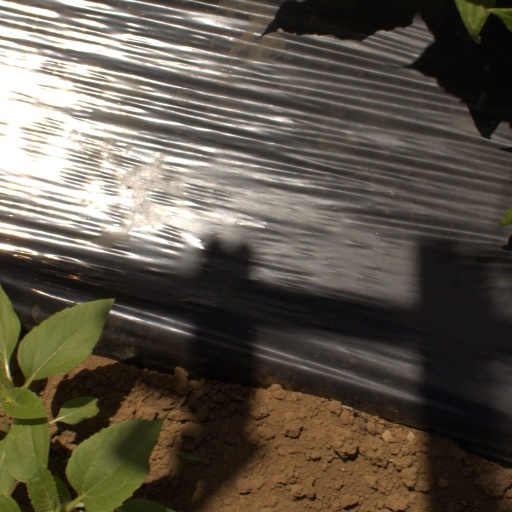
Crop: Jerusalem artichoke